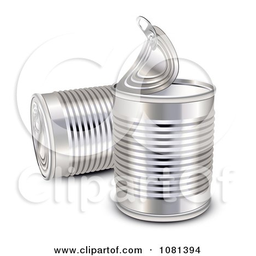
Label: metal